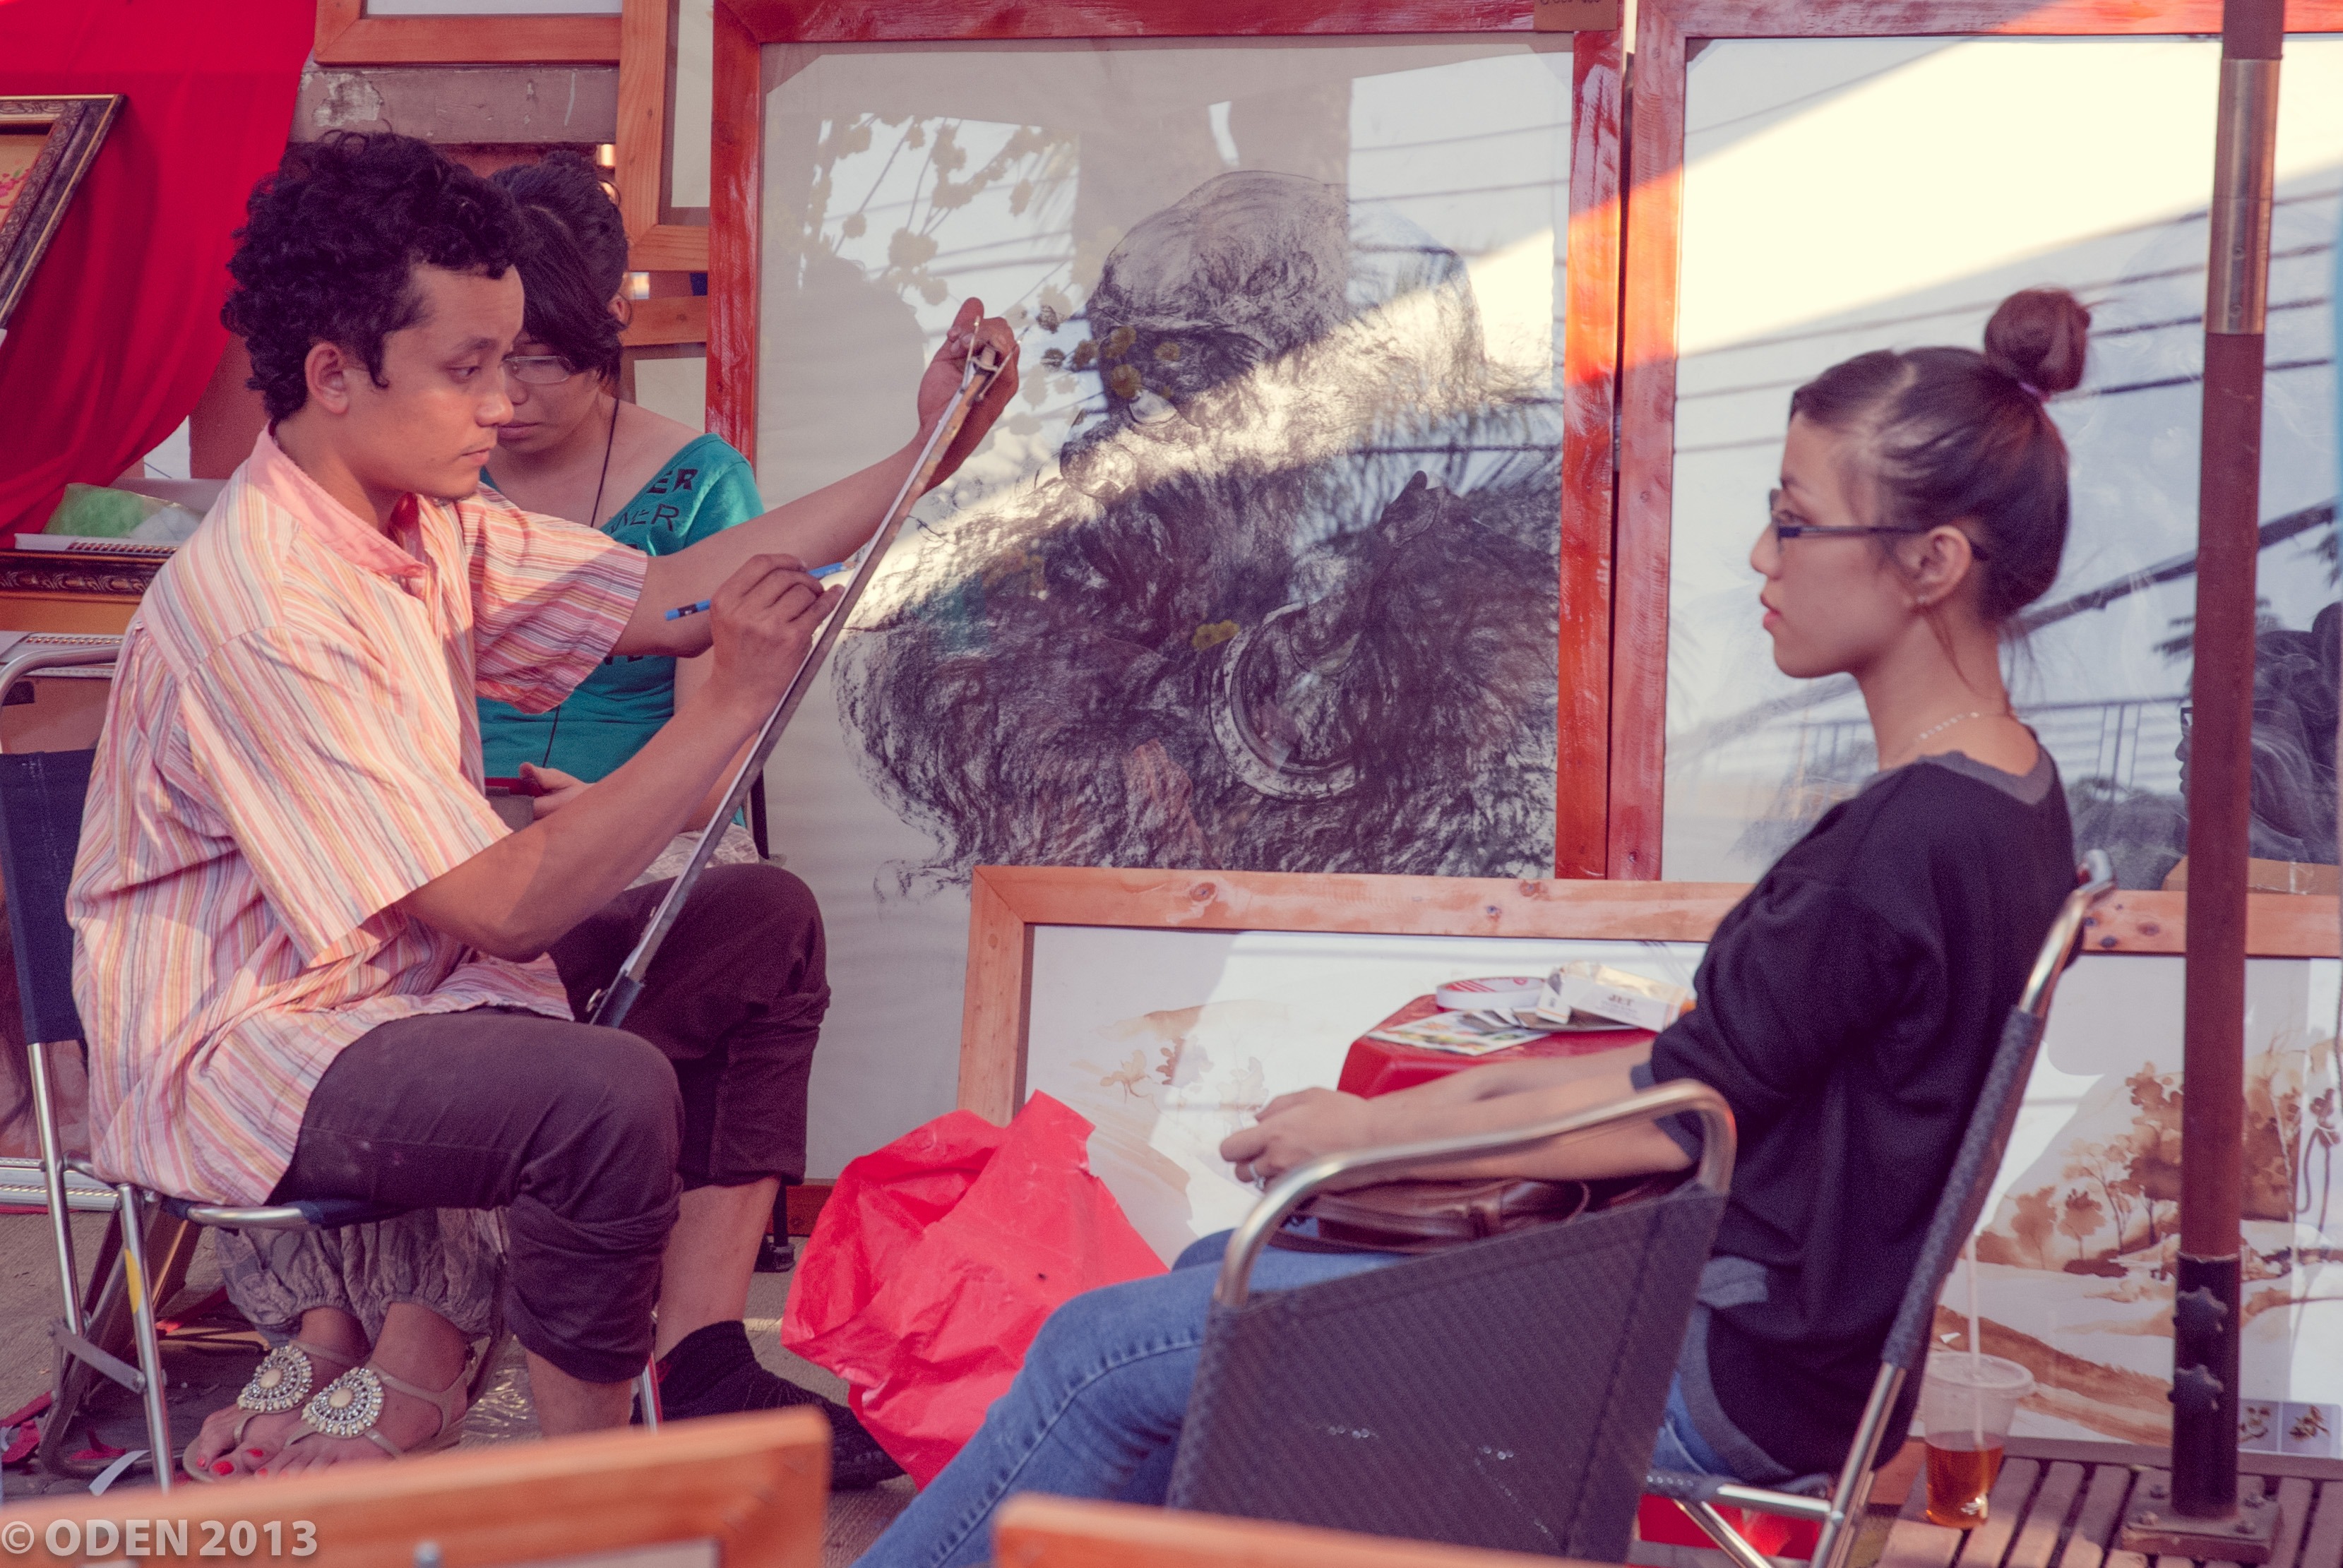
portrait, color, artist, paint brush, paintbrush, face, art, draw, fair